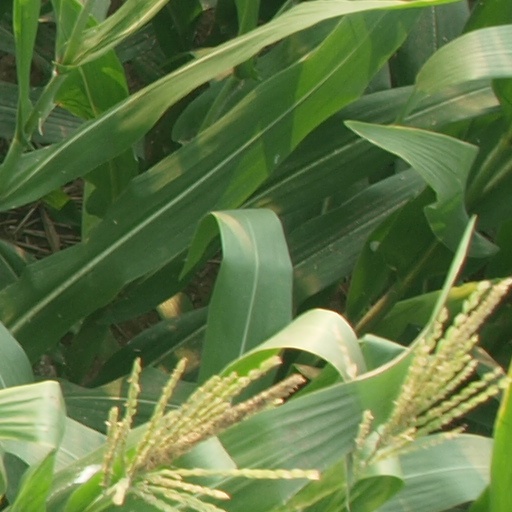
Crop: maize; corn